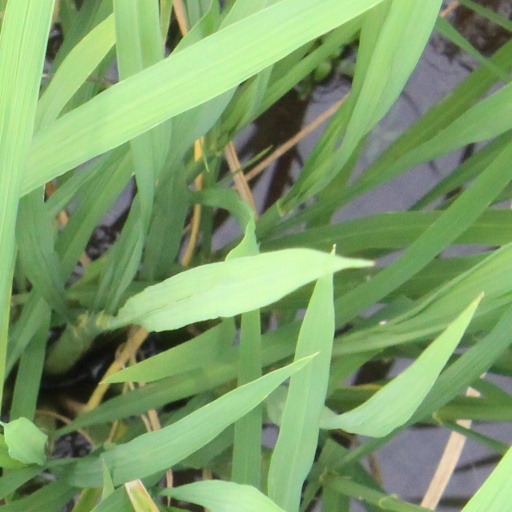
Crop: rice